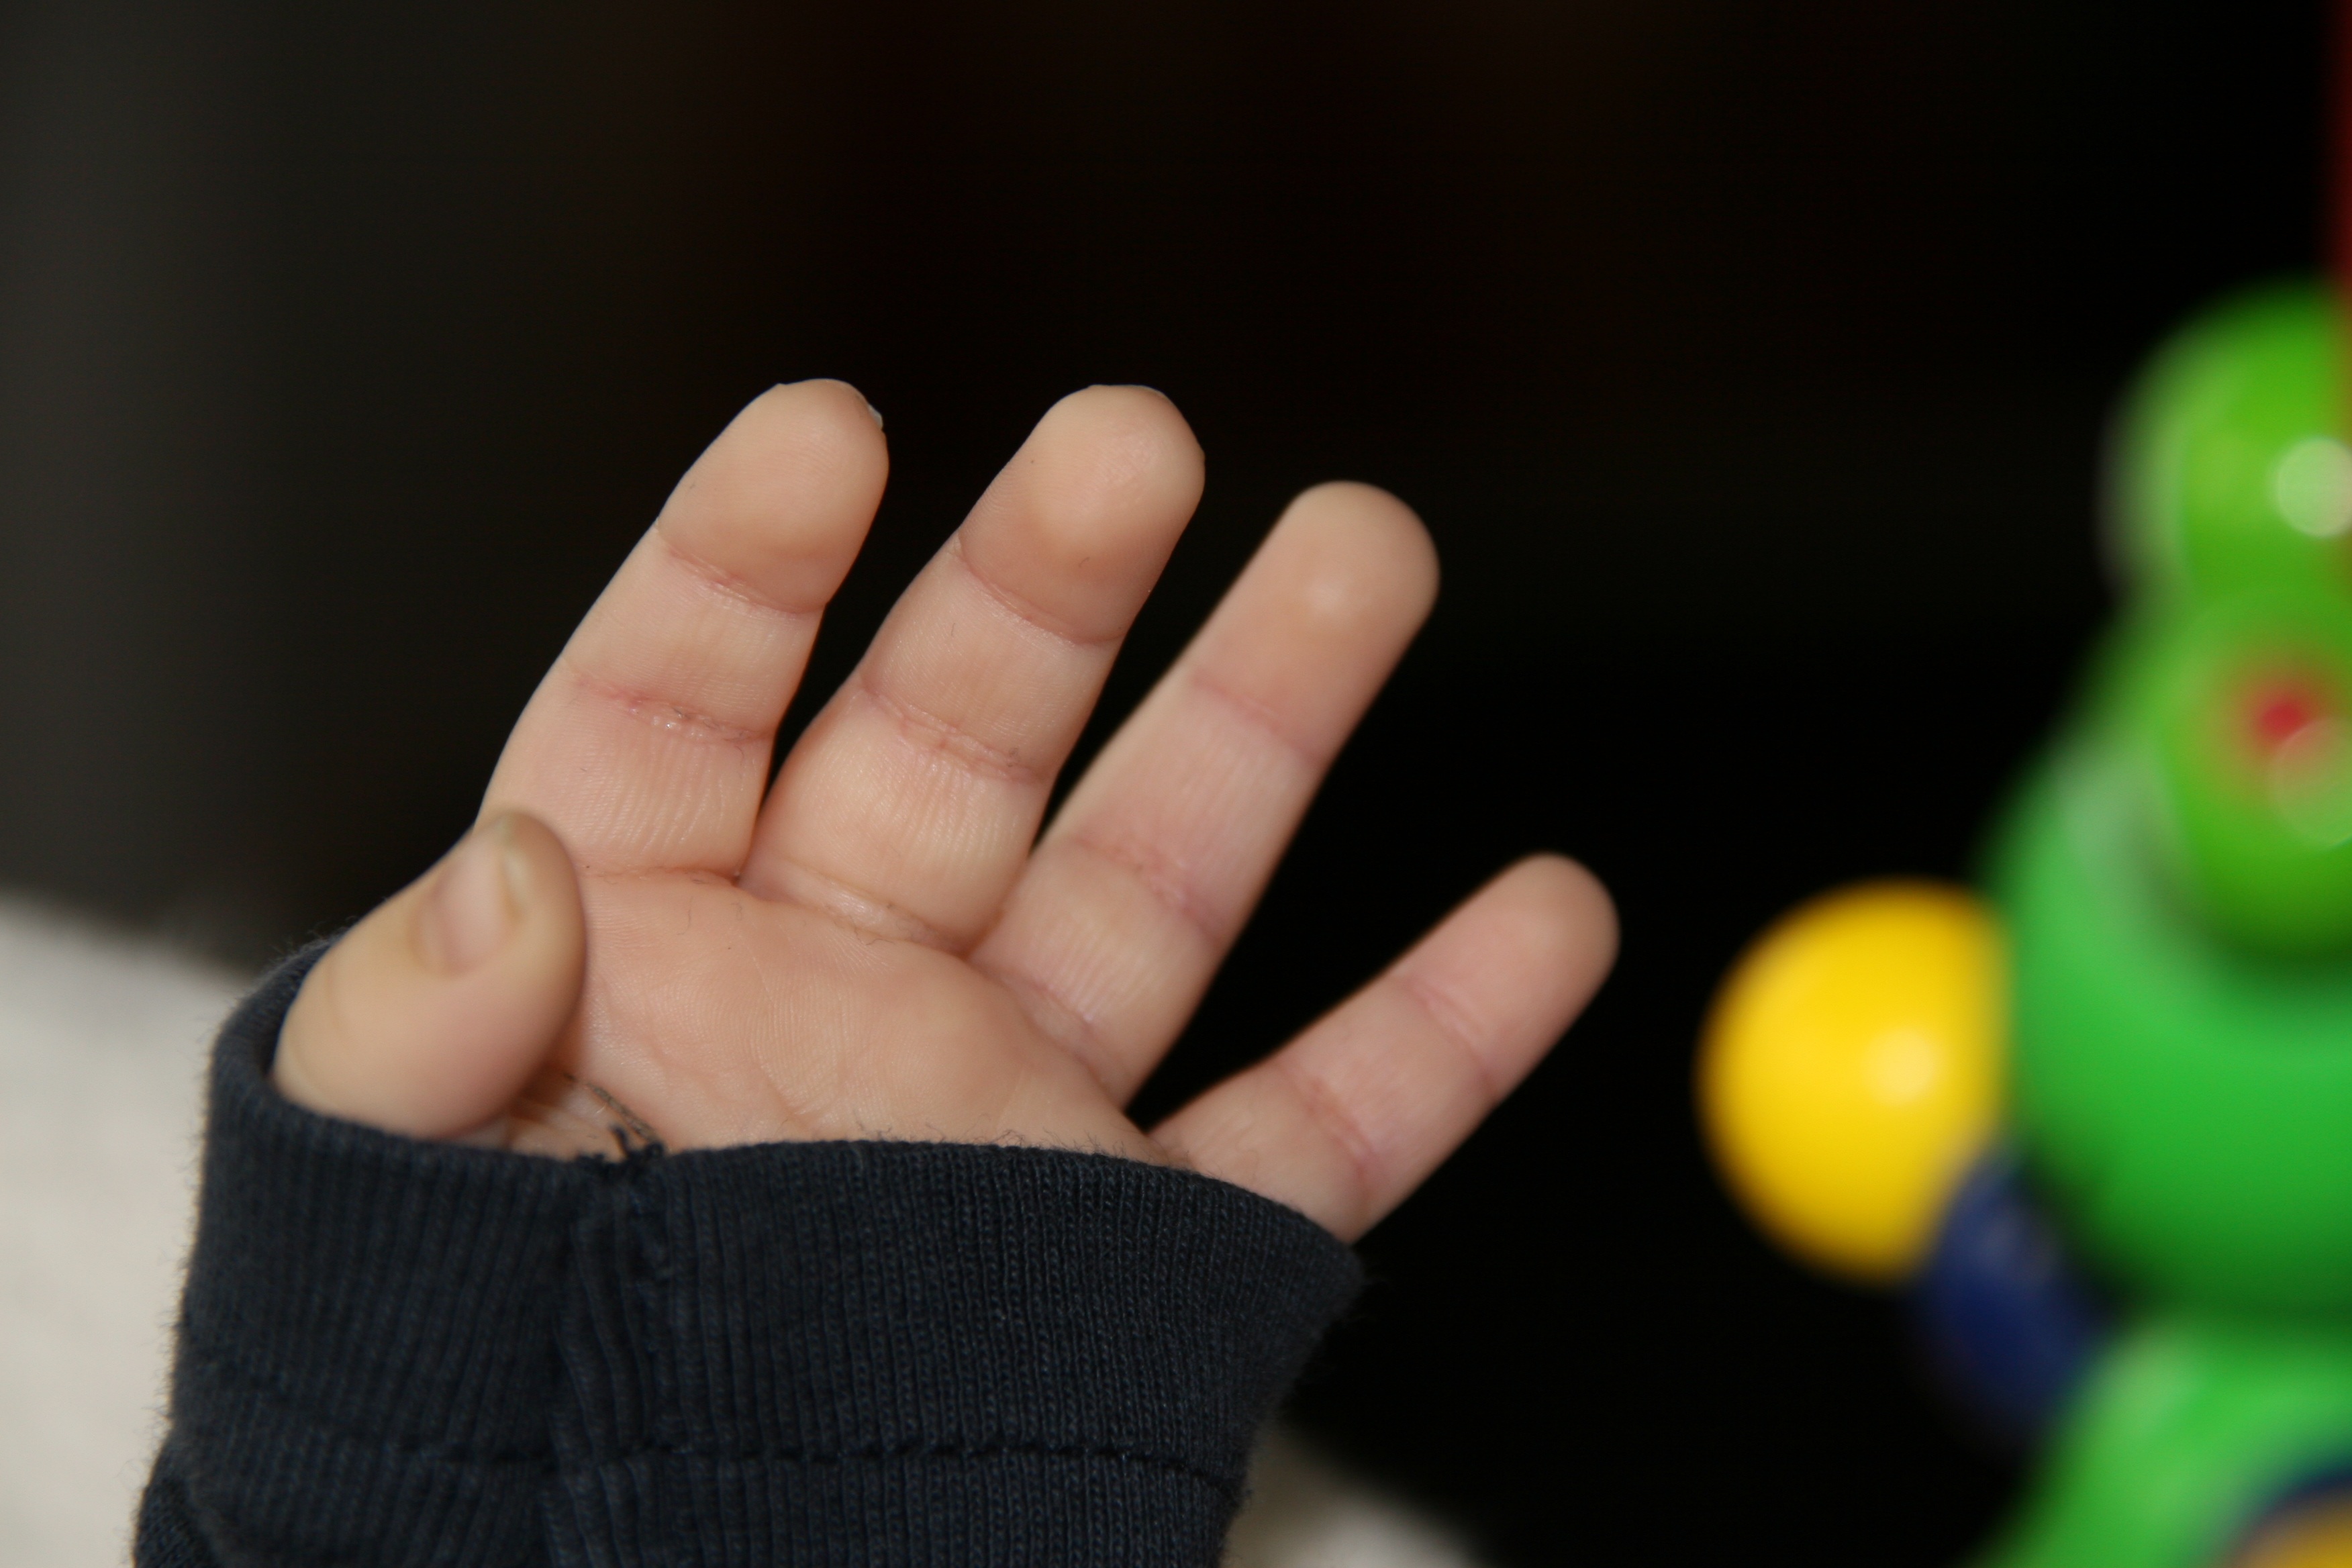
hand, play, finger, green, color, small, child, nail, baby, close up, newborn, protected, small child, macro photography, sense